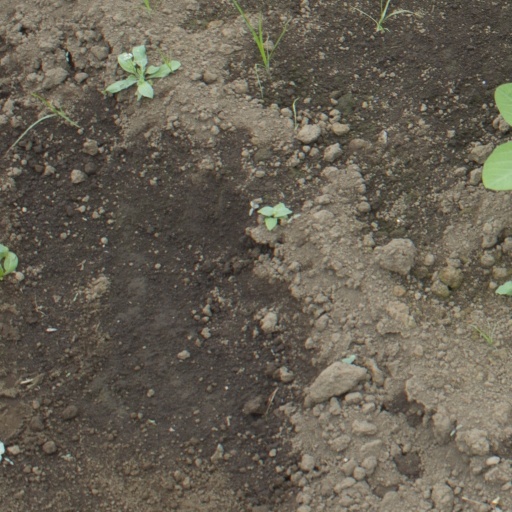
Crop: soybean